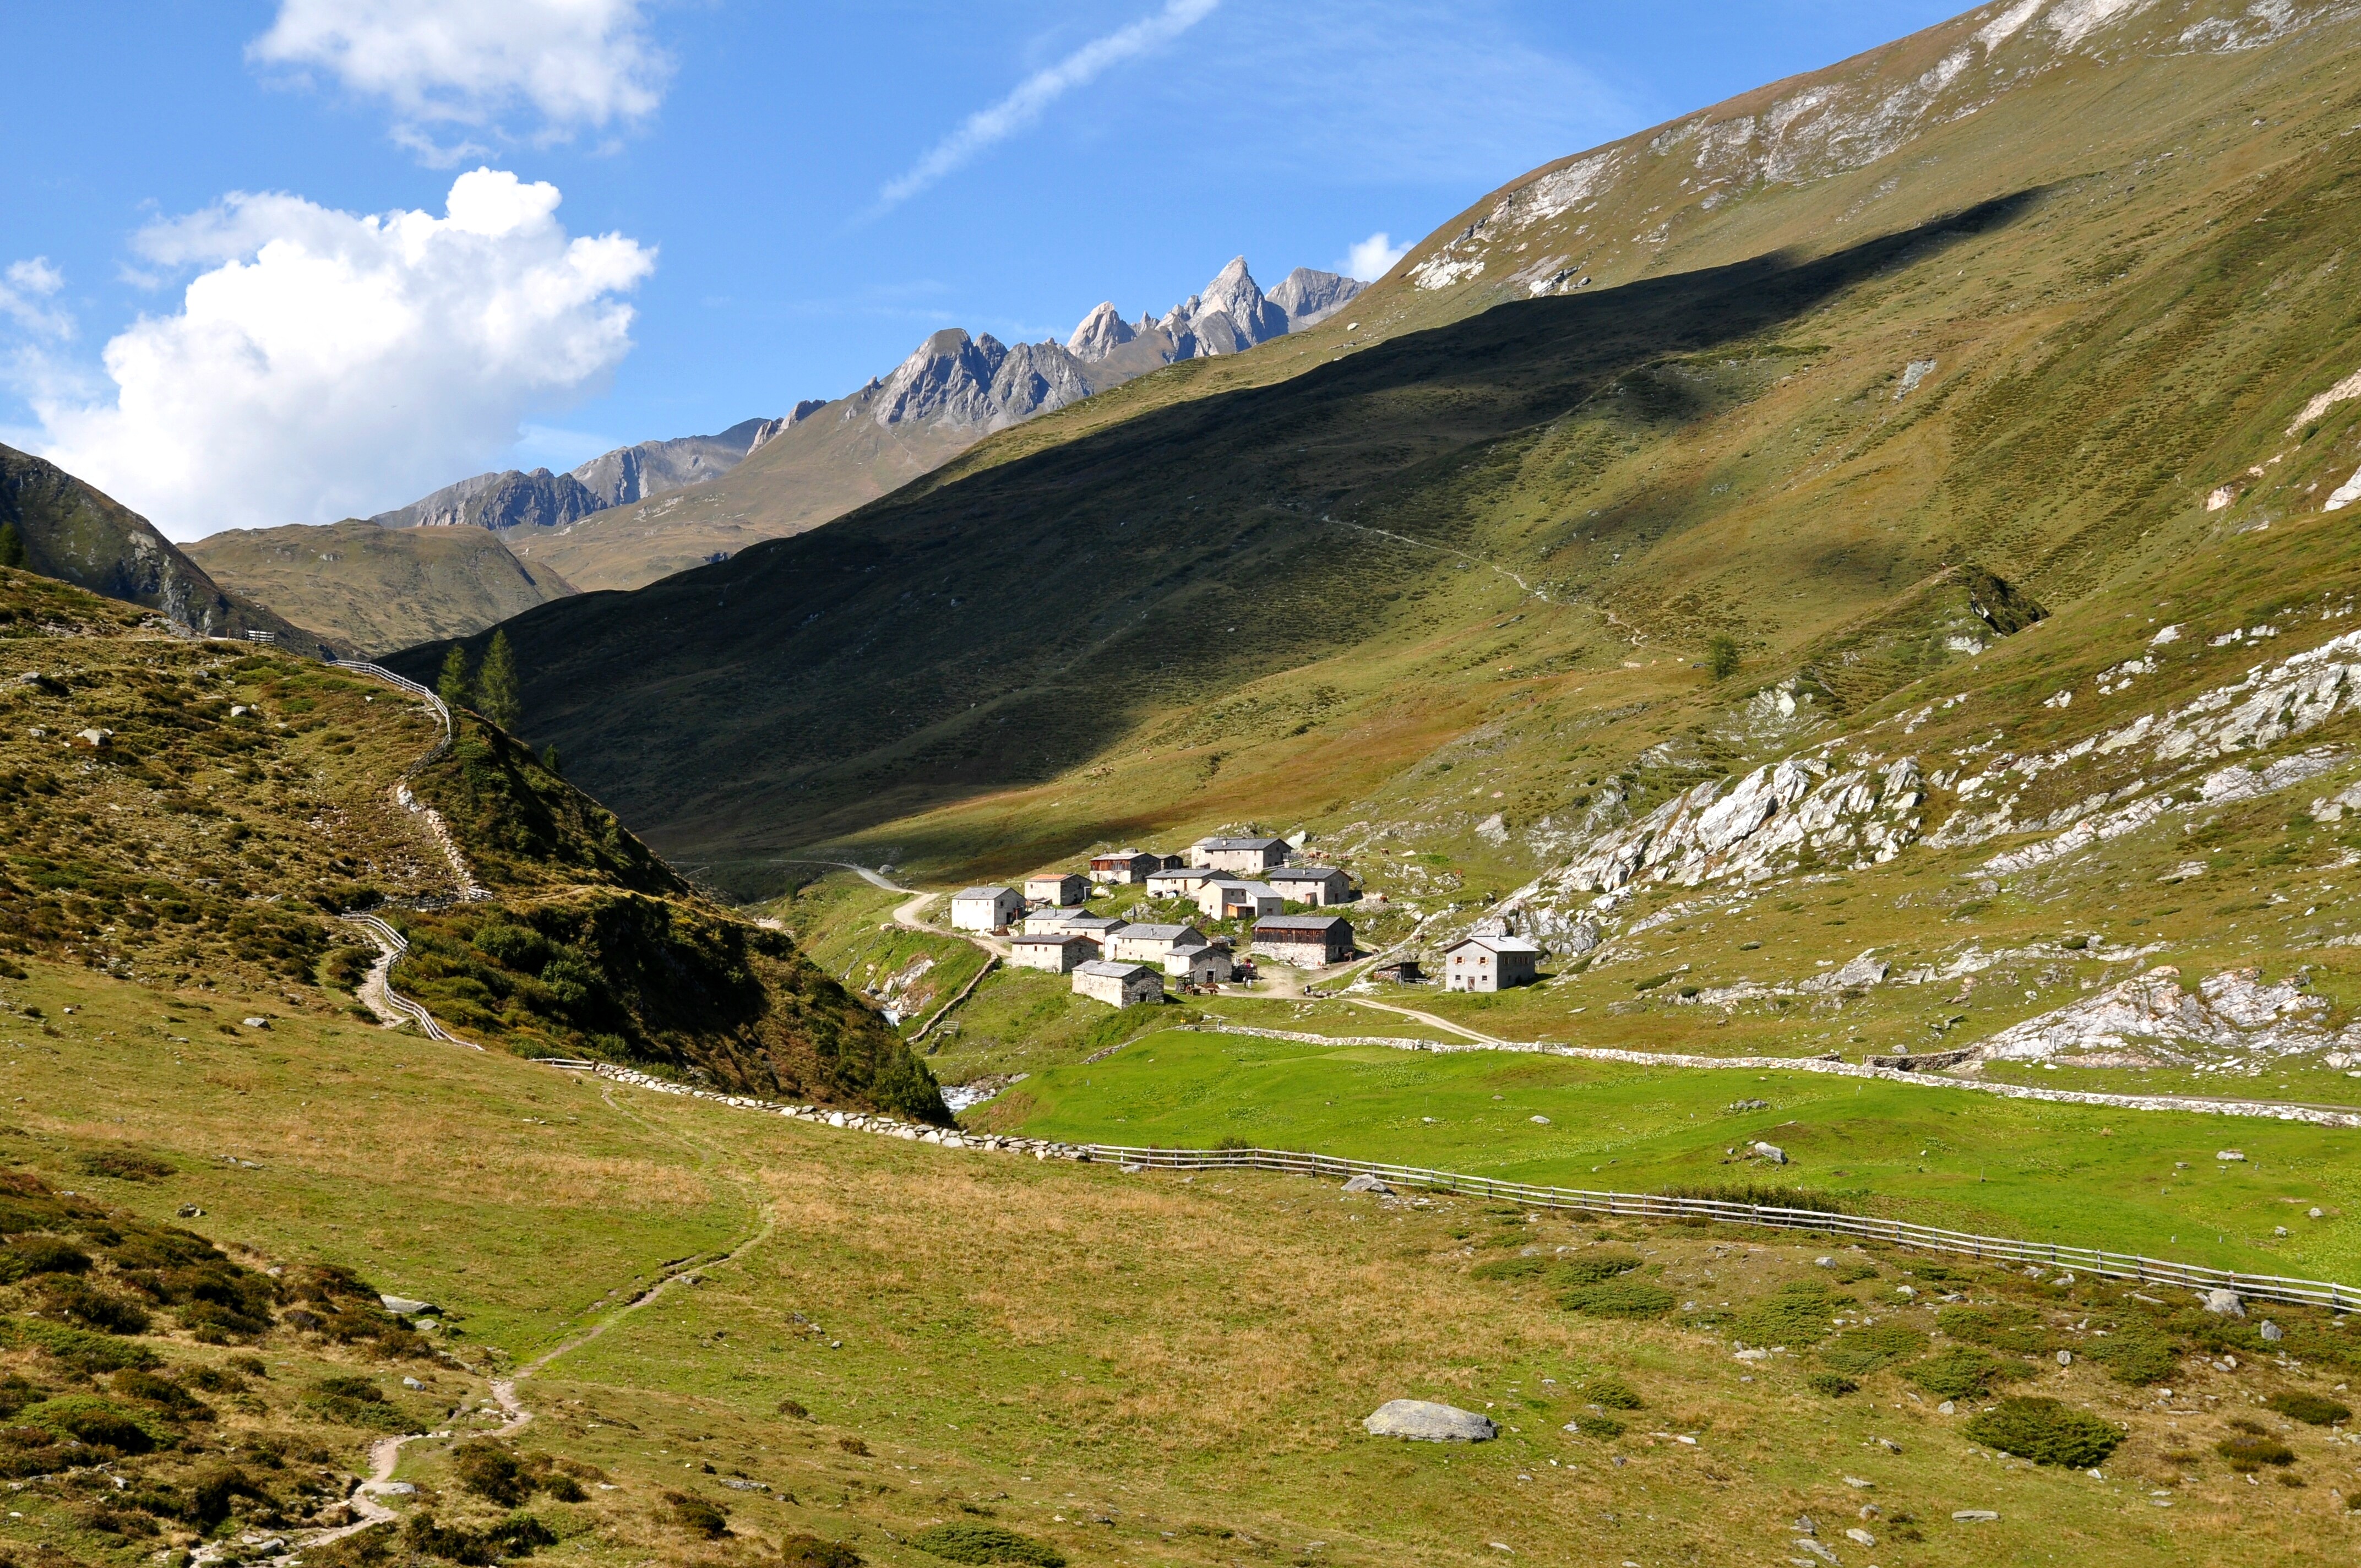
landscape, nature, wilderness, walking, mountain, hiking, trail, meadow, hill, lake, adventure, valley, mountain range, village, highland, ridge, alps, backpacking, plateau, fell, loch, bergdorf, landform, mountain pass, east tyrol, geographical feature, mountainous landforms